Helmut Kremers

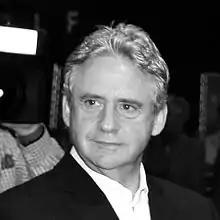
Kremers in 2009

Helmut Kremers (born 24 March 1949) is a German former professional footballer who played as a full-back. His twin brother, Erwin Kremers, also played as a German international with the two brothers playing with each other regularly. Helmut and Erwin Kremers are the first ever twins to play in the Bundesliga.